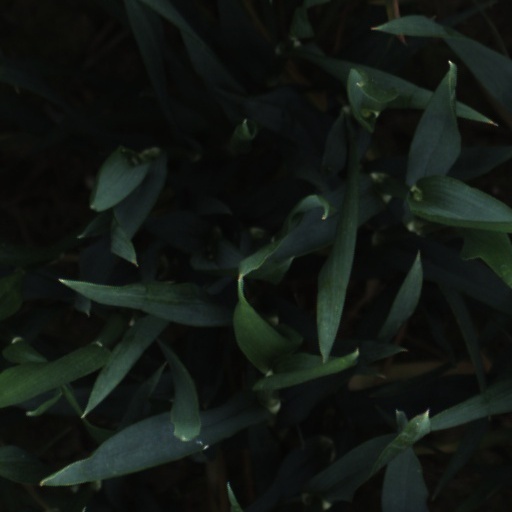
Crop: wheat